BYD e6

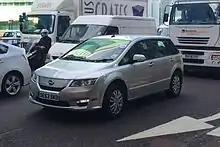
BYD e6 in Euston Road, London

BYD signed an agreement with Green Tomato Cars, the second largest quality minicab service in London, to deliver a 50-unit fleet of BYD e6 to the city. The delivery was scheduled to take place in the second quarter of 2013. In February 2014 Green Tomato Cars announced that the deal with BYD was canceled. However, 20 units were delivered in February 2014 to run as minicabs in London by a new firm called Thriev.